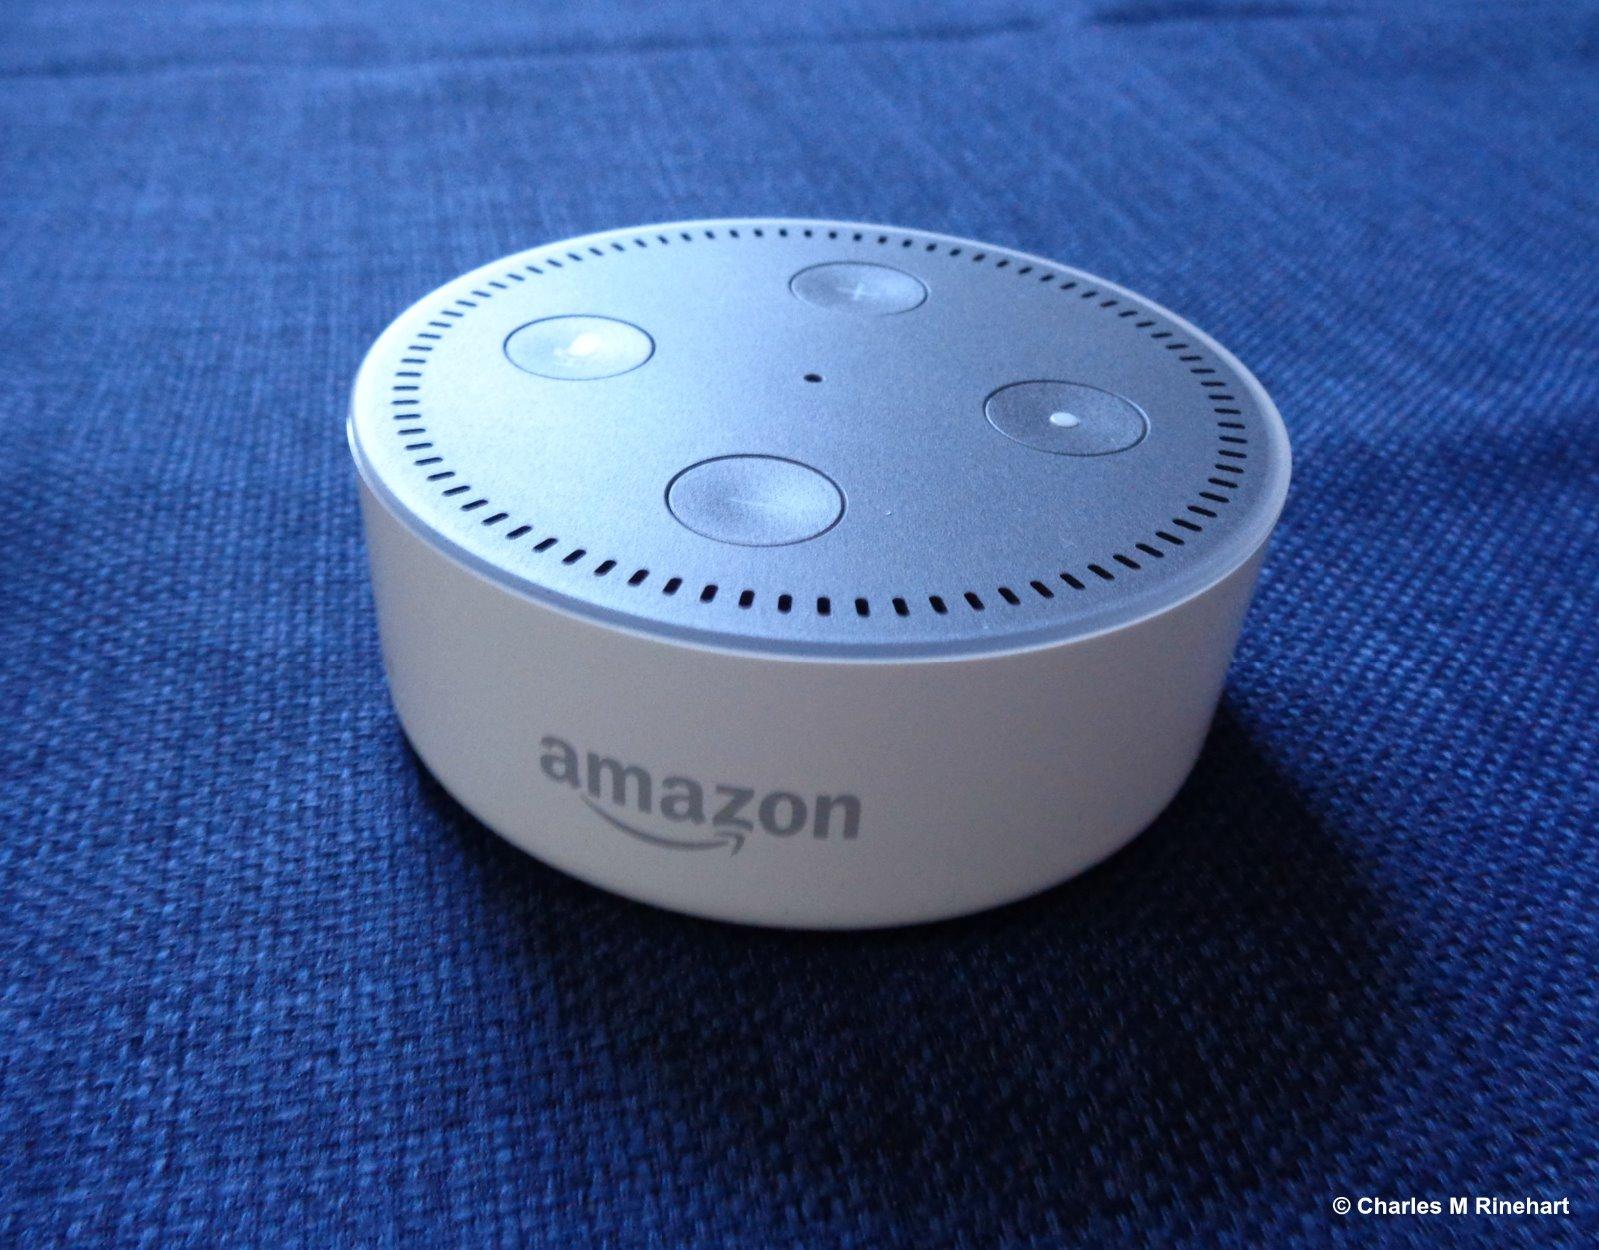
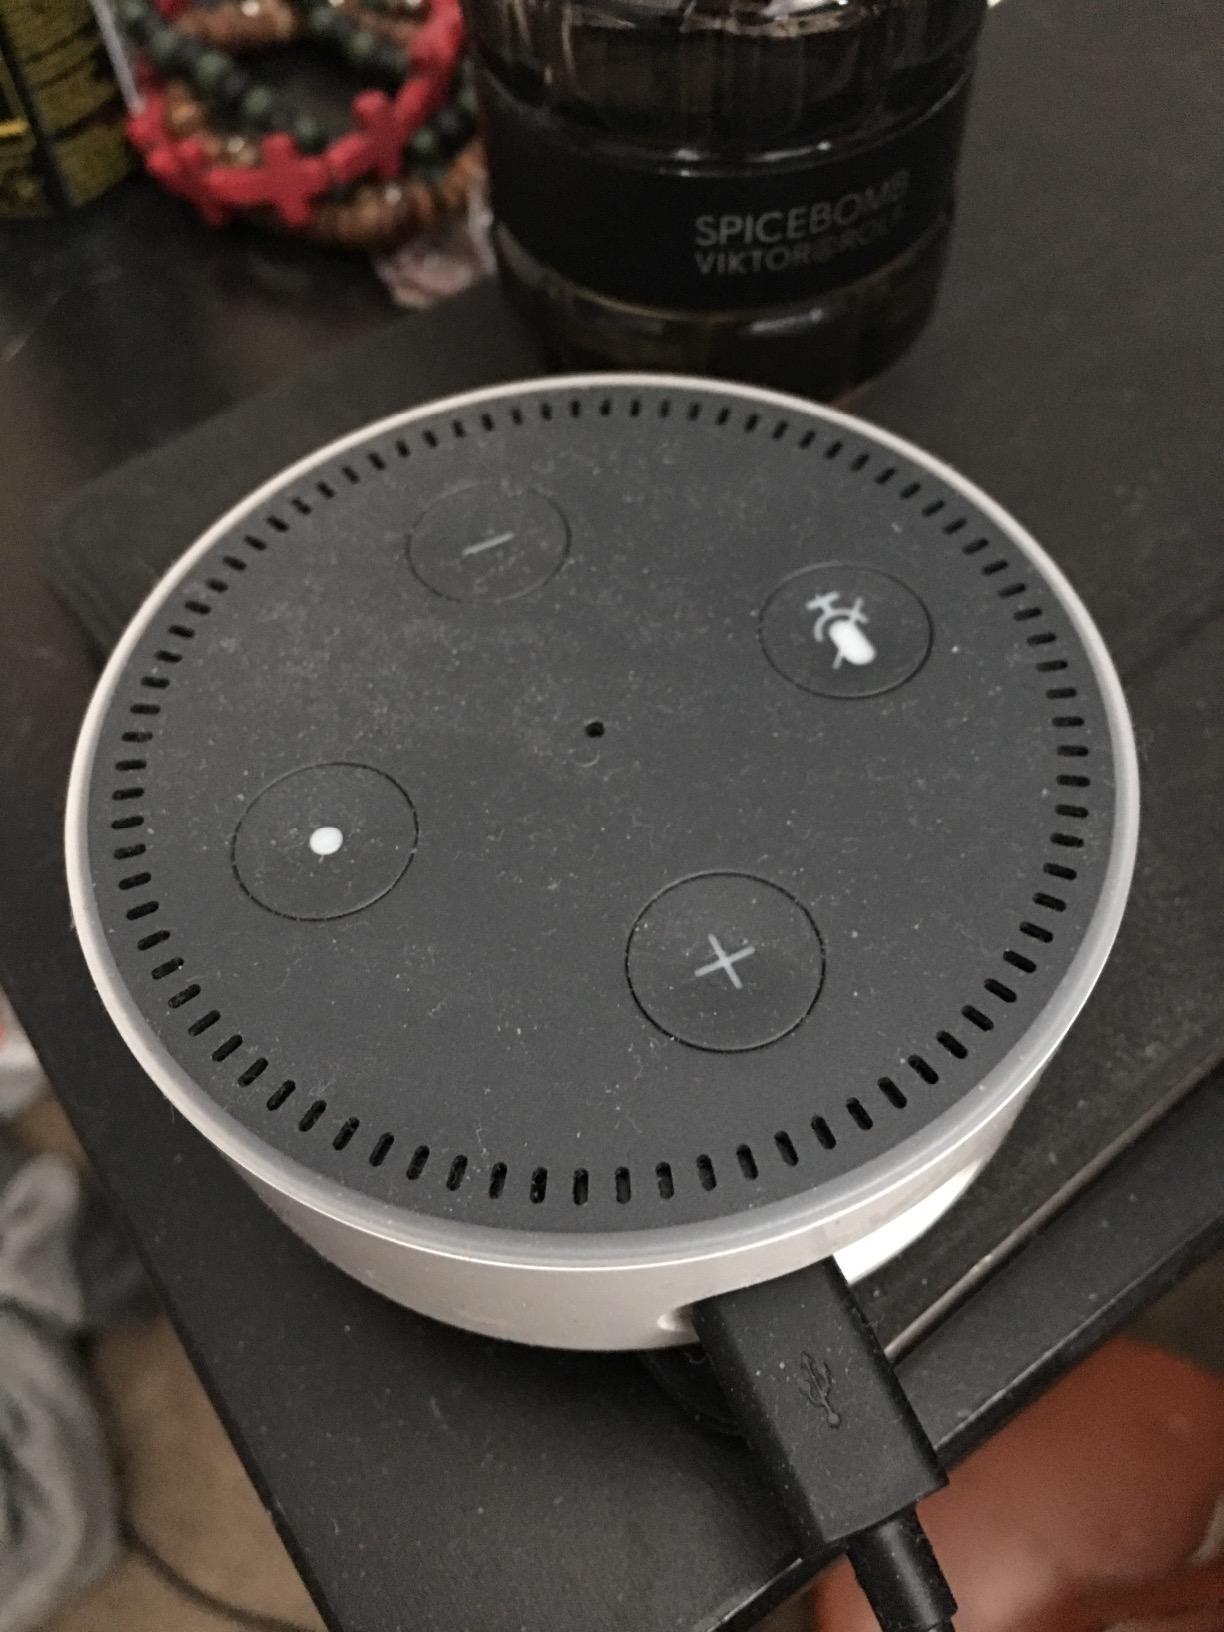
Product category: speaker
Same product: yes